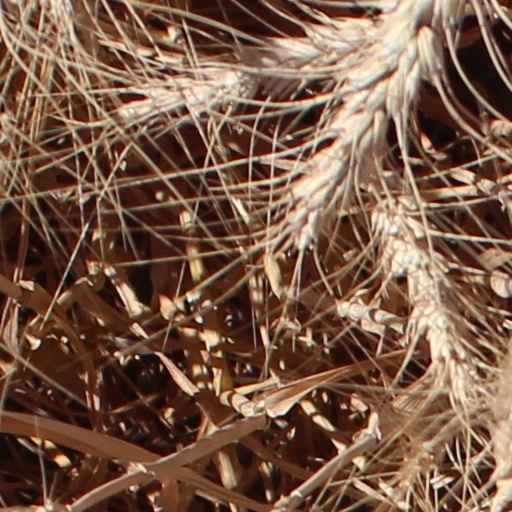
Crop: wheat